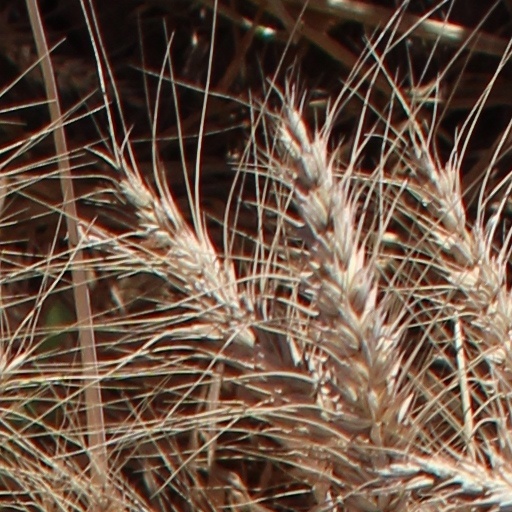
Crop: wheat